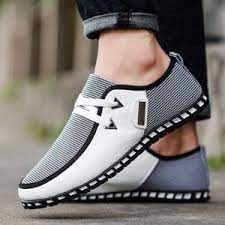
Label: Sneaker